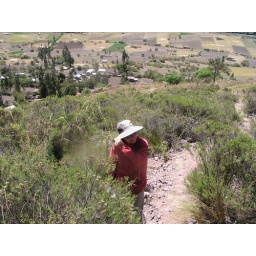
P1010628 Sherry on hike to plant trees above Cachiccata